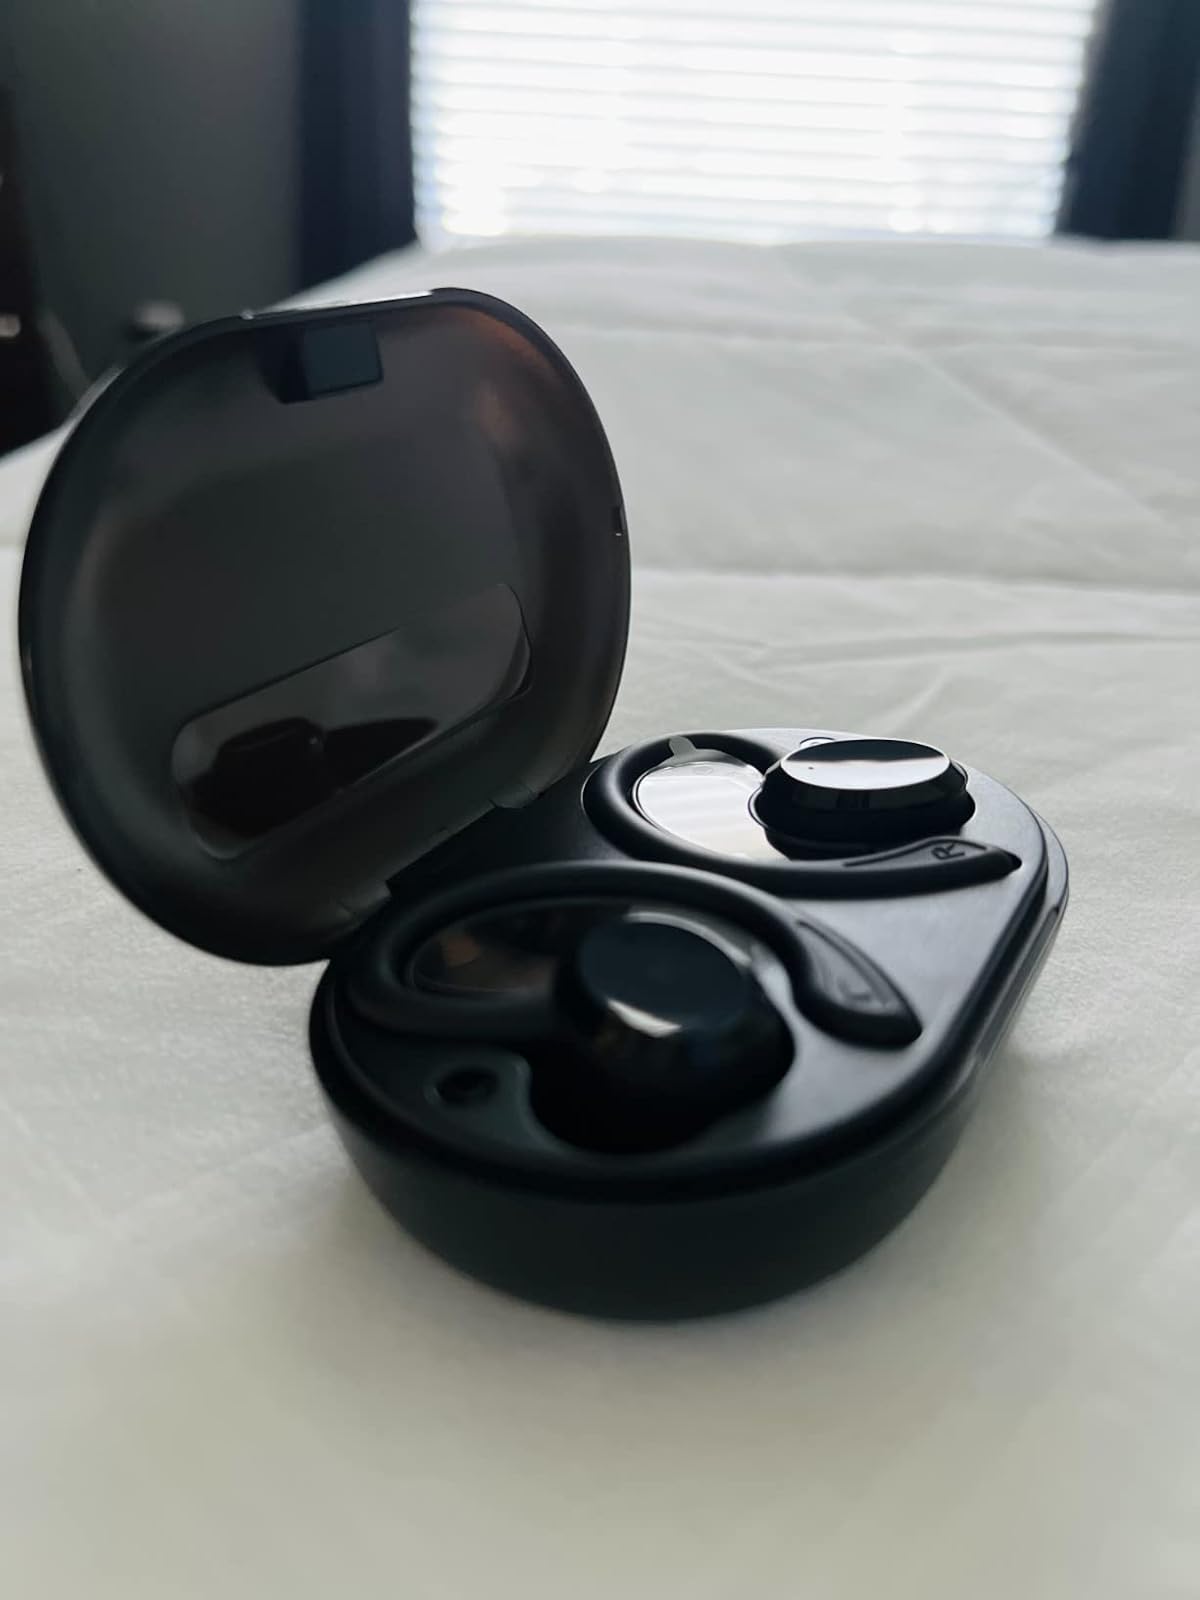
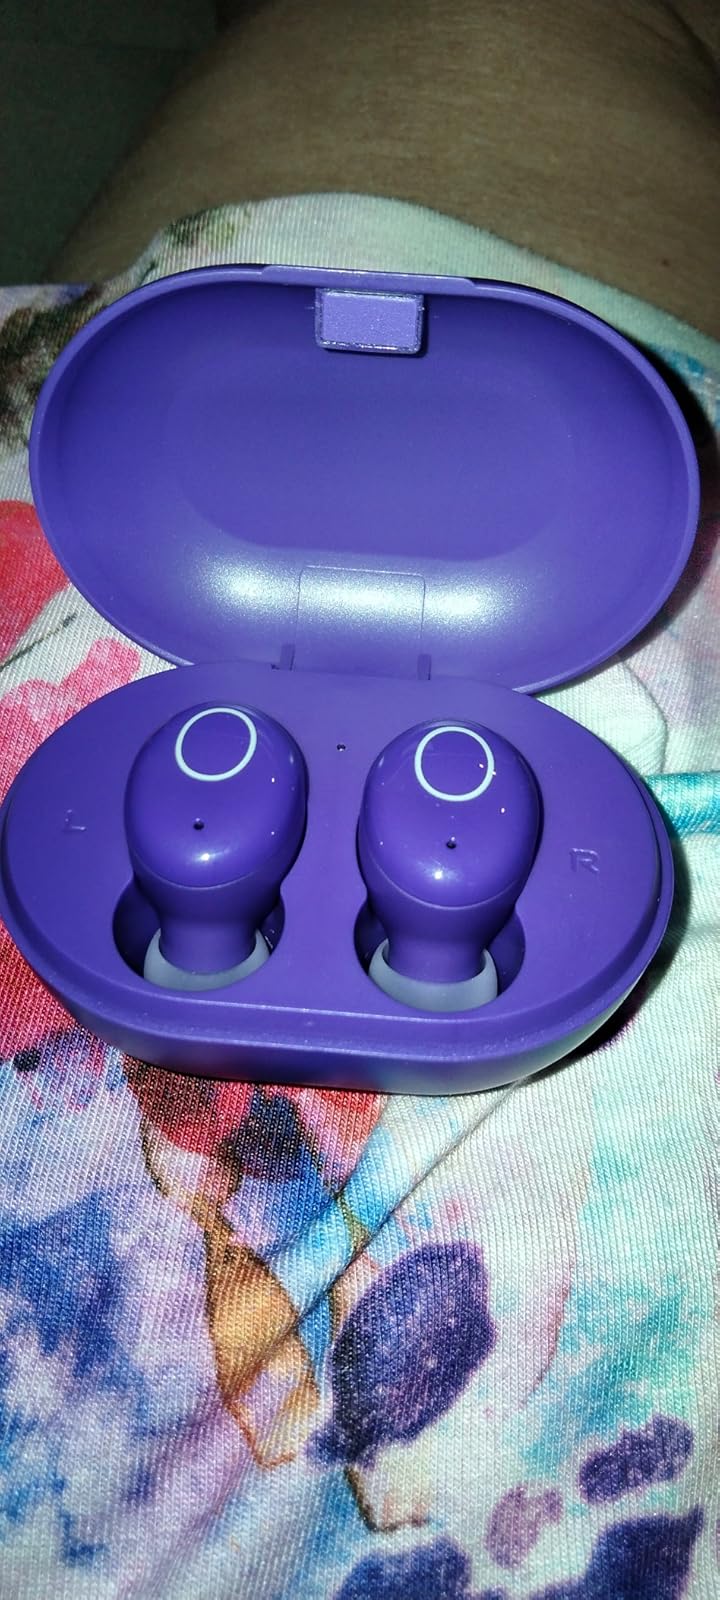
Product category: earbuds
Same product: no